Eduard Bass

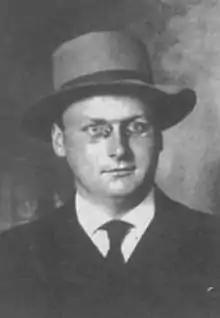
Eduard Bass in 1930

Eduard Bass (born Eduard Schmidt; 1 January 1888 – 2 October 1946) was a Czech prose writer, journalist and singer. He began his career as a cabaret artist, but from 1920 he worked as a journalist and was one of the most respected journalists of his time. During his journalistic career, he also wrote several novels. His most famous works include "Klapzubova jedenáctka" and "Cirkus Humberto".